Flag of Szczecin

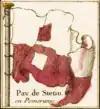
Flag of Szczecin from Jacques-Nicolas Bellin flag cart, presented among the important nautical flags of the 18th century.

During the Middle Ages, the city used a Hanseatic flag as a member of Hanseatic League. It was equally divided into 2 stripes, red on top and white in bottom, with the squares of the opposing colours located within each of the stripes. There were various versions of the flag, presenting it both in the shape of a vertical and horizontal rectangle, with inner squares or rectangles being either positioned in the center, or on the left side of the flag. It was based on the flag of Lübeck. According to most sources, its oldest known appearance was in 1695.